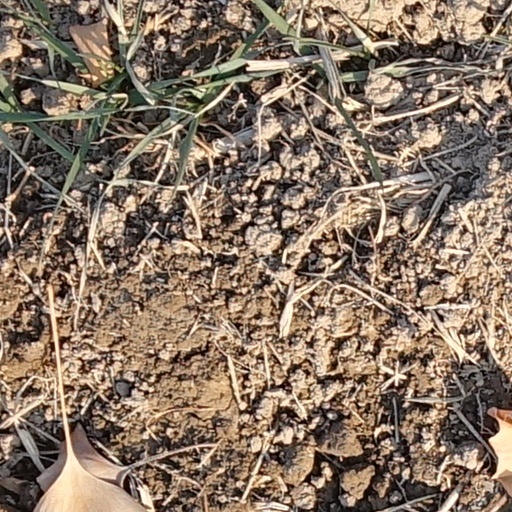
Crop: wheat